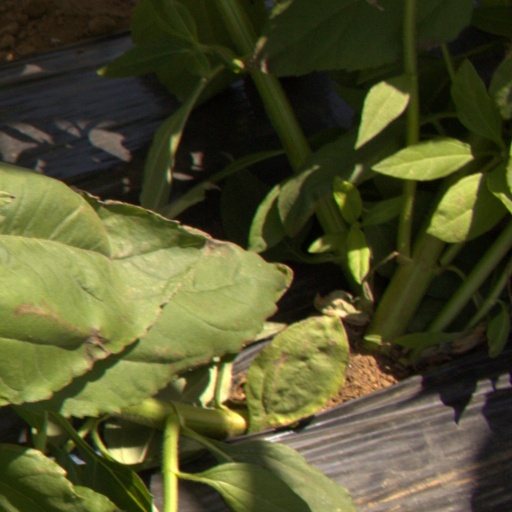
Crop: Jerusalem artichoke